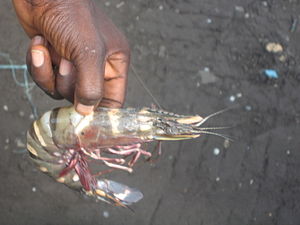
Cameroun / Økonomi og infrastruktur
Fiskeri er en stor industri i Cameroun. Portugisiske udforskere fra det 15. århundrede fandt rejer i så stor en mængde, at de kaldte området Rio dos Camarões, hvor navnet Cameroun stammer fra. Denne reje blev fanget i Limbe i 2007.
"Cameroun, officielt Republikken Cameroun, er en enhedsstat i Vest- og Centralafrika. Landet grænser mod Nigeria i vest, Tchad i nordøst, Centralafrikanske Republik i øst, Ækvatorialguinea, Gabon og Republikken Congo i syd. Camerouns kyst ligger ved Bonnybugten, som er en del af Guineabugten og Atlanterhavet. Landet kaldes ""Miniafrika"" pga. sine geologiske og kulturelle forskelle. Landets natur består af strande, ørkener, bjerge, regnskove og savanner. Det højeste punkt er Mount Cameroon mod sydvest, og de største byer er Douala, Yaoundé og Garoua. Over 200 forskellige etniske og sproglige grupper hører hjemme i Cameroun. Landet er kendt for sin traditionelle musik, som især er makossa og bikutsi og for sit dygtige fodboldlandshold. Engelsk og fransk er de officielle sprog.